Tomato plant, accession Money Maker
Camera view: bottom (45 deg); turntable rotation: 90 degrees
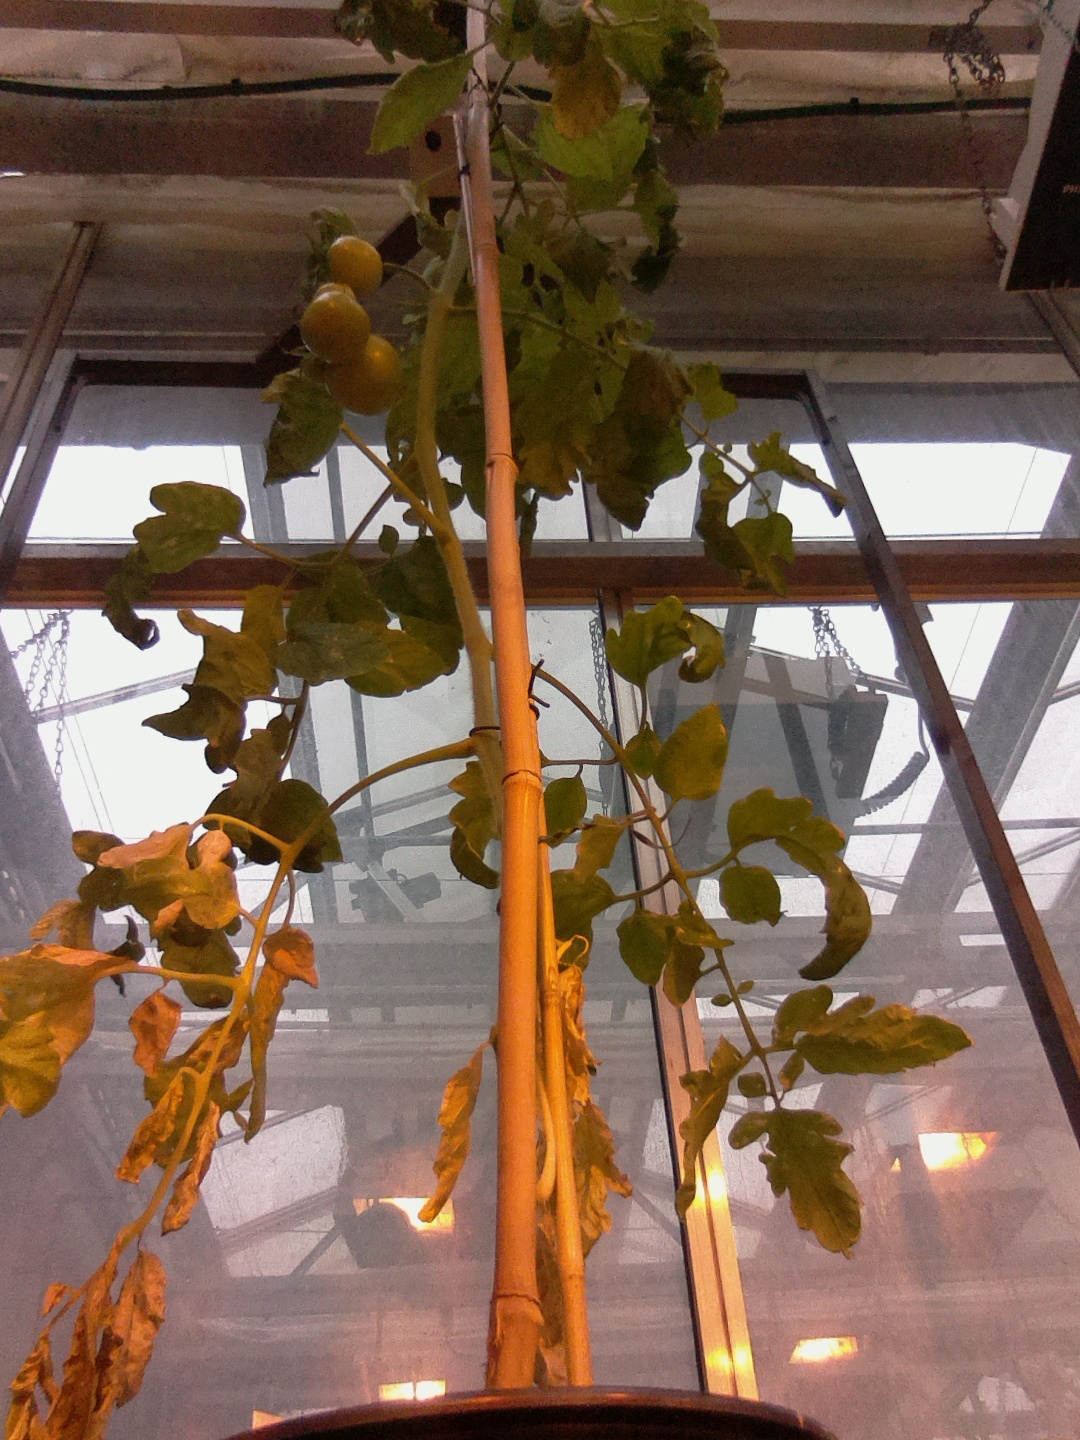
BBCH growth stage 77: 70%-80% of final fruit size